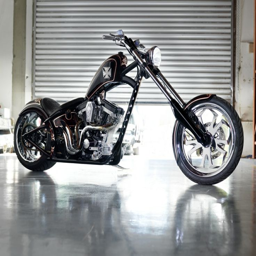
i may at some point want a chopper for my heavy bike .